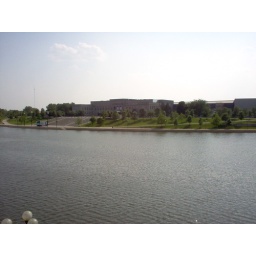
Photo of area by river taken on bridge in Columbus. Word.